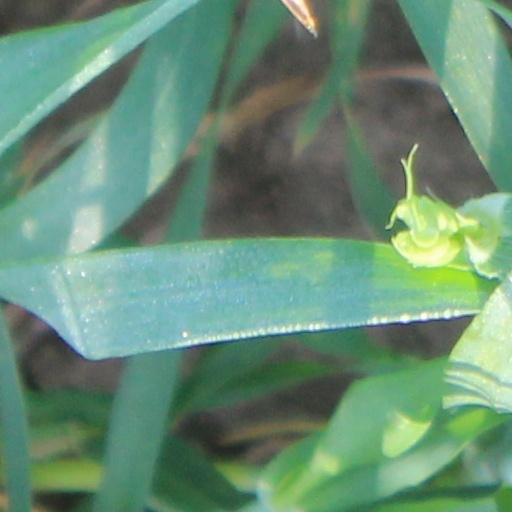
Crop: wheat